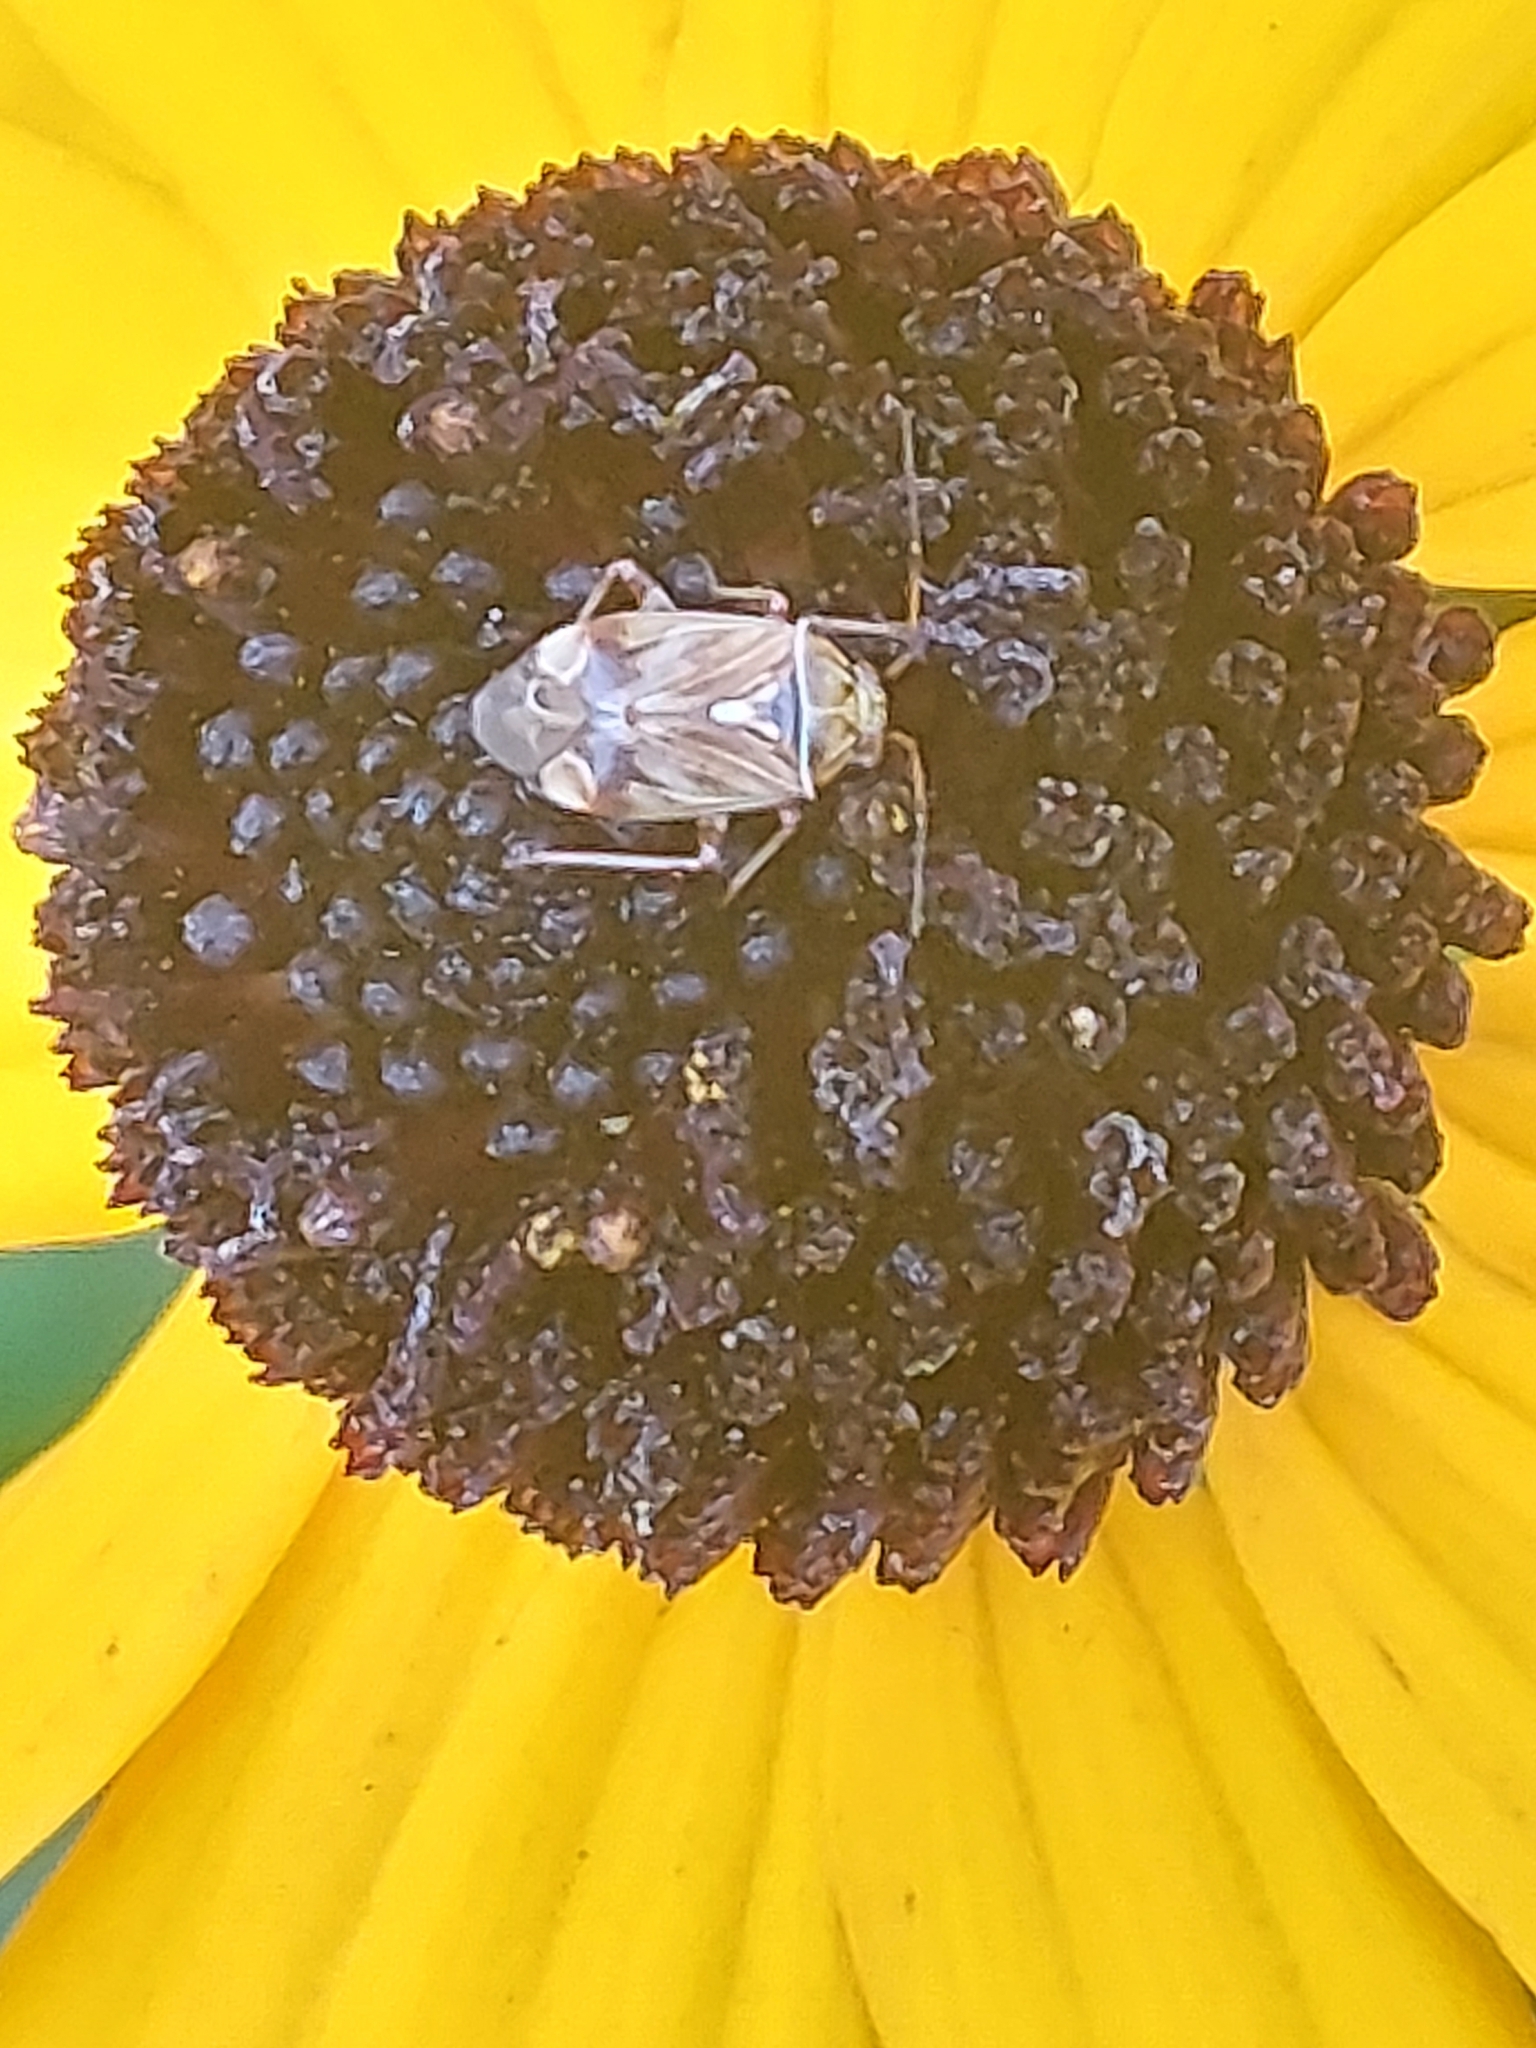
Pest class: lygus_bug